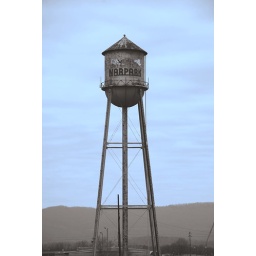
Not quite sure what NARPARK is (or was). This is an old abandoned water tower in Rossville, GA